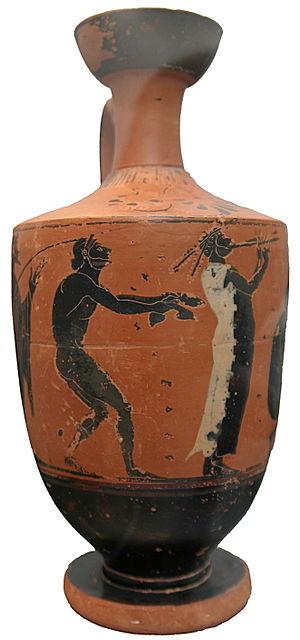
Athlète tenant des poids de saut et joueur d'aulos. Lécythe attique à figures noires, 525-500 av. J.-C. Provenance
L’aulos est un instrument à vent très utilisé durant toute l'Antiquité au cours de rites religieux et sociaux. Appelé aulos dans la Grèce antique et tibia dans la Rome antique, c'est un instrument à anche battante, simple ou double, composé principalement d'un tuyau percé de trous, joué le plus souvent par paire. À partir du Iᵉʳ siècle de notre ère, les Romains lui apportent quelques innovations techniques.